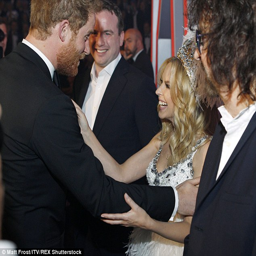
nice to see you : the pair , who have met previously , struggled to control their excitement when they rubbed shoulders at the exclusive annual event